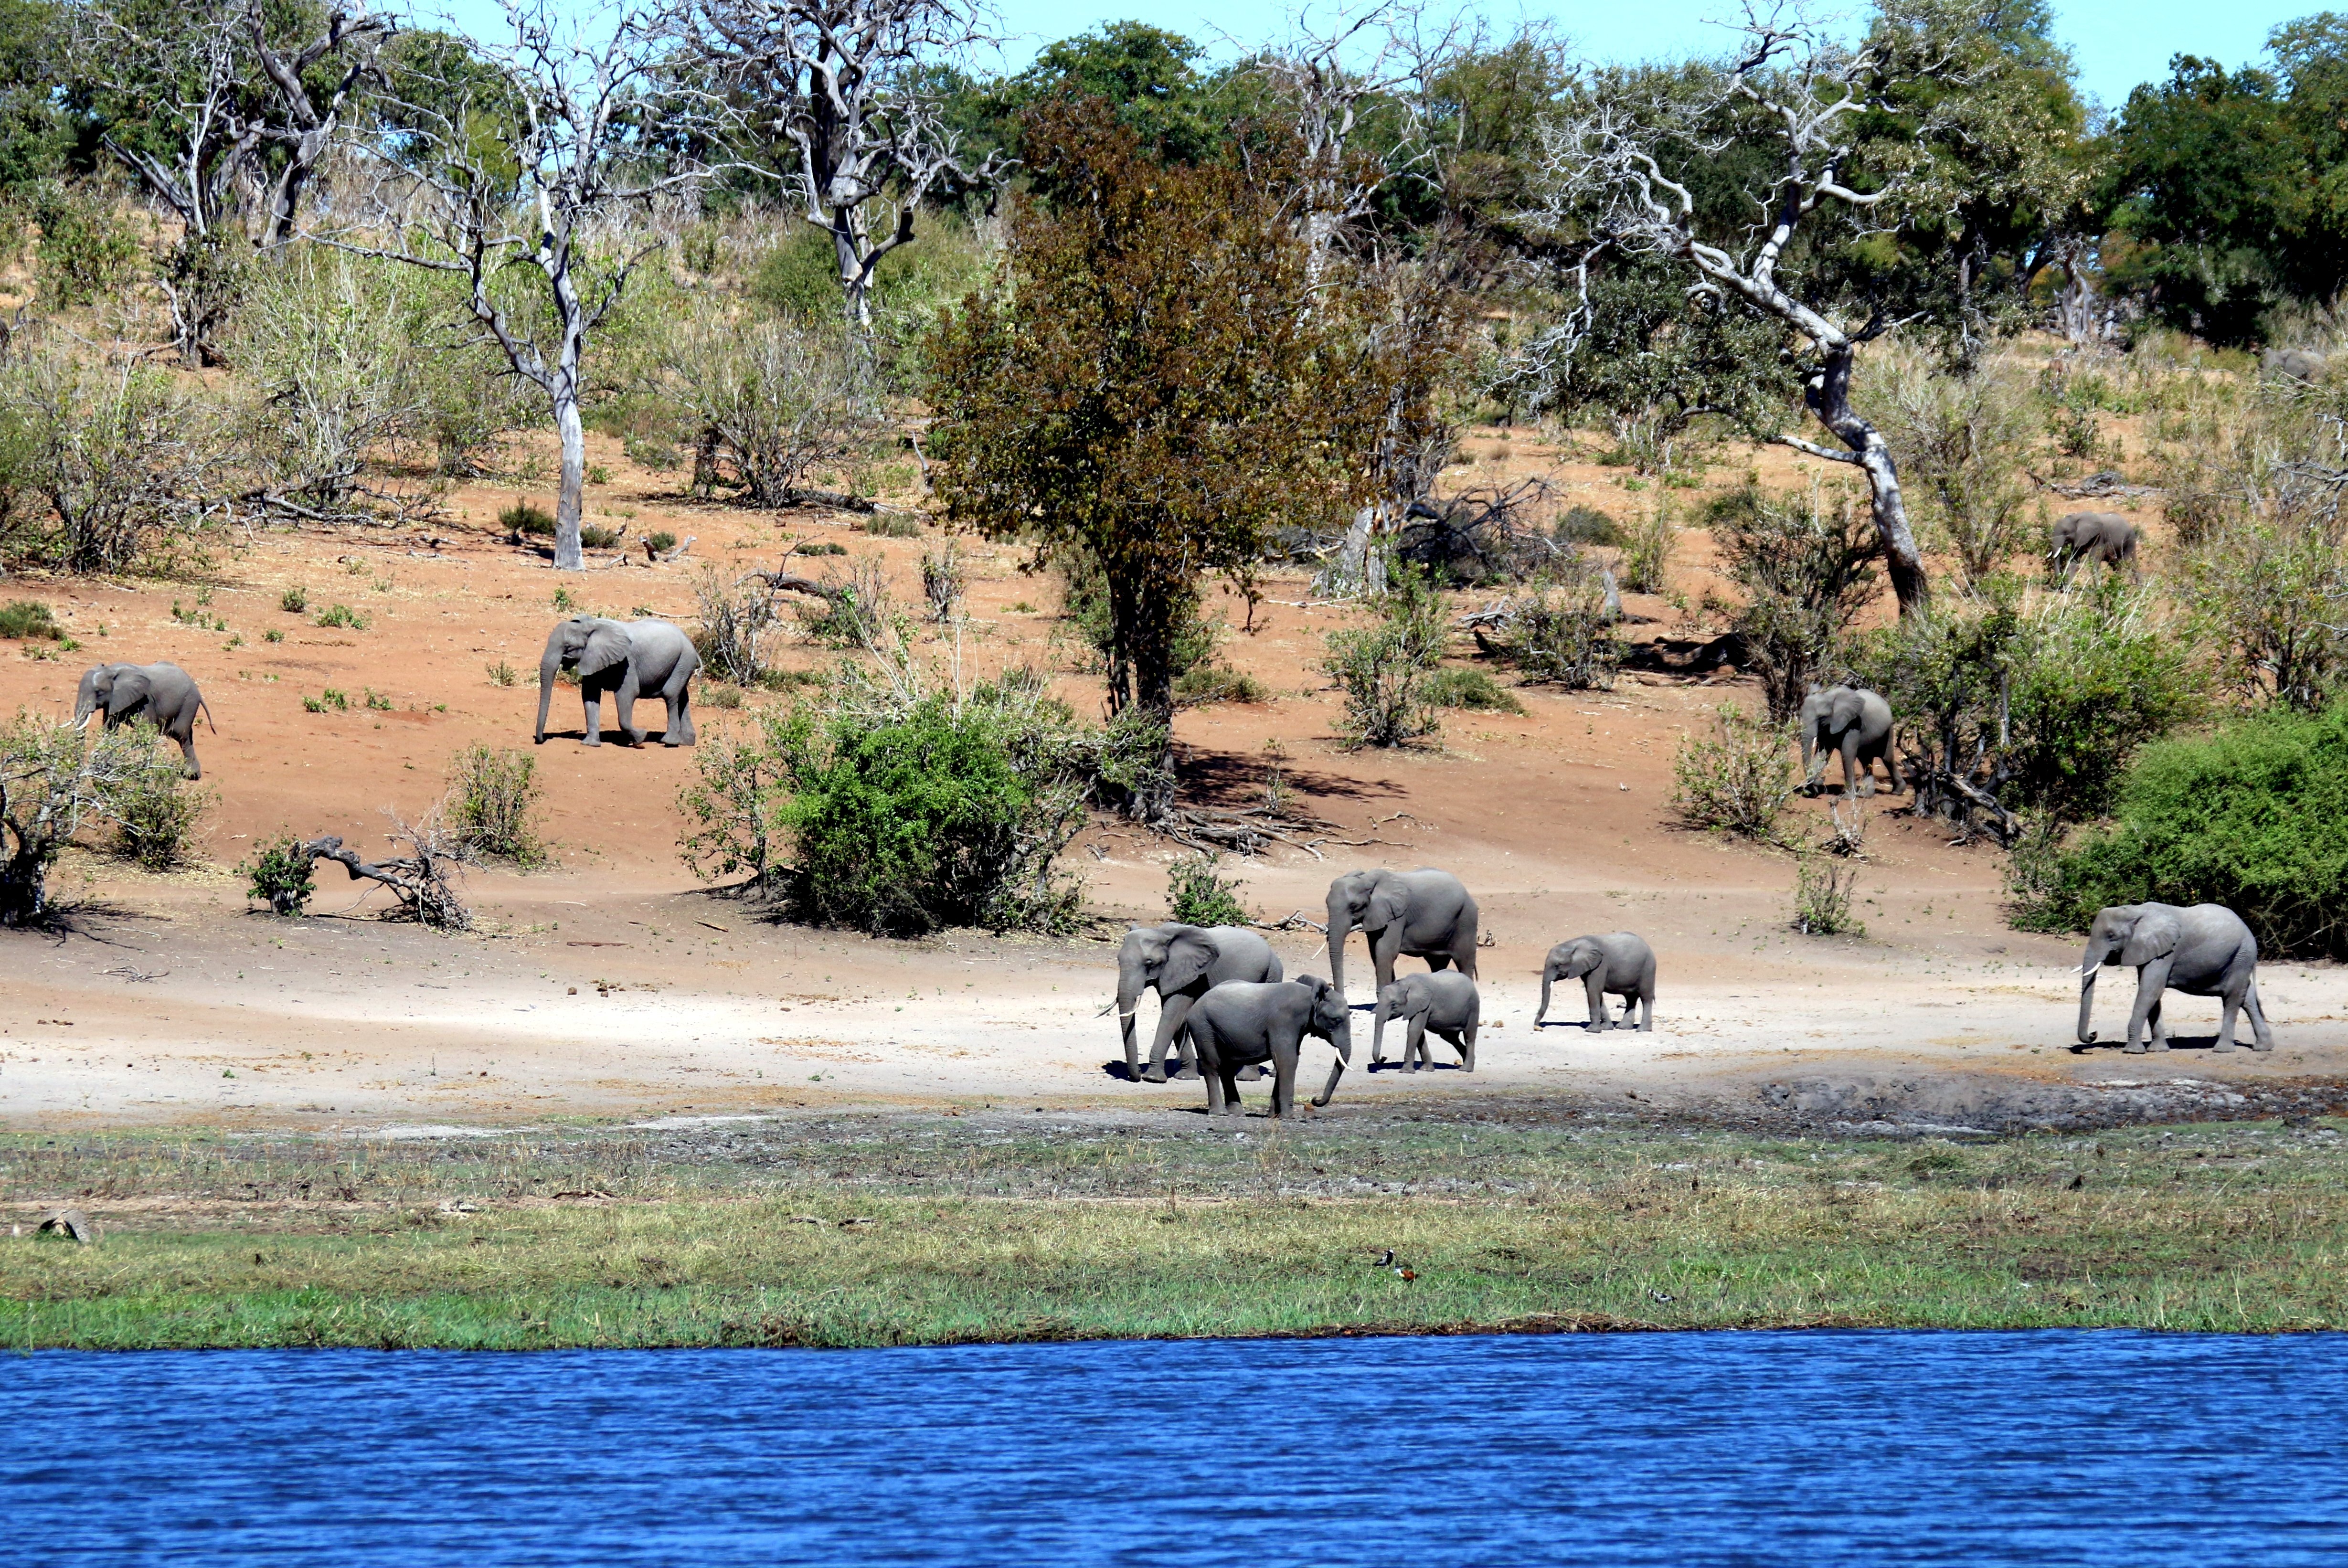
landscape, water, wilderness, adventure, recreation, wildlife, wild, herd, natural, africa, mammal, fauna, savanna, elephant, tusk, ivory, botswana, safari, ecosystem, elephants, chobe, waterhole, elephants and mammoths